Alice Marriott (actress)

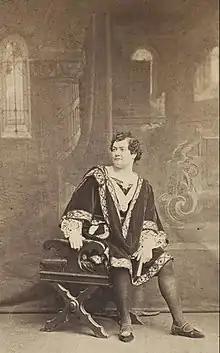
Marriott as Hamlet, 1864

In "Women as Hamlet" (2007), Tony Howard attempts to explain the 19th century public respect awarded to the onstage juxtaposition of worthy Shakespearean acting and the willingness of women such as Alice Marriott, Julia Seaman and Millicent Bandmann-Palmer to display their legs in doublet and hose. These showed "matronly moral worth, ... images of probity ... as an expression of masculine will ... as wisdom ... and also male impersonation ... Hamlet was their passport to exploring the mind onstage with dignity, and indeed after a century of fugitive performances and "jeux d'esprits" Alice Marriott made the female Hamlet respectable in England." He quotes reviews of her 1859 tour: "She has made it a creation - a thing of beauty," and "As regards Miss Marriott's portrayal of the young prince, I would almost be induced to say it was "perfect"." Of her Hamlet at the Theatre Royal, Marylebone in 1861, it was said: "Her figure is imposing and her carriage is, if not quite masculine, sufficient for stage purposes." Her Hamlet was "sober," "brought up on the dignity and refinement of a Court," with "a cultivated mind and a sensitive temperament" and "extraordinary gentleness." She was noted for her "careful study" and "elecutionary clarity." Howard notes that "everyone remembered her voice." He records that she gave "fresh significance to passages that might have escaped the notice of a cursory student ... Her "To be or not to be" was often applauded - not for originality but for chasteness of expression." By 1899 critics were recalling the "gravitas and musicality" of her Hamlet. John H. Bartlett has said on the subject of women playing male roles, "As there are so few roles of stature in the classical repertoire, it seems only fair to allow anyone capable of playing a part to do so."